Digital video recorder

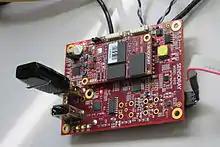
Embeddable DVR with incremental encoder interface for position tracking

There are several free digital video recording applications available for Microsoft Windows including GB-PVR, MediaPortal, and Orb (web-based remote interface).